Tropical cyclones in 1996

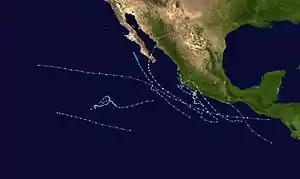
1996 Pacific hurricane season summary map

An average Atlantic hurricane season features 12 tropical storms, 6 hurricanes, and 3 major hurricanes, and features an Accumulated Cyclone Energy (ACE) count of 106. In the season, all of them were reached, featuring 13 tropical storms, 9 hurricanes, and 6 major hurricanes, with an ACE total of 166. A rare subtropical storm also formed in mid-September, that affected the Northeastern United States and the nearby Eastern Canada.